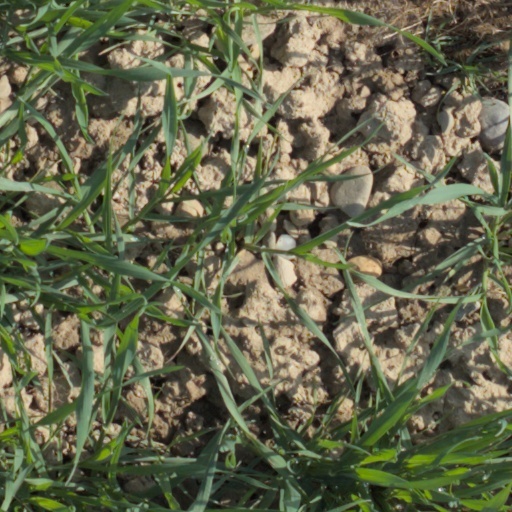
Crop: wheat